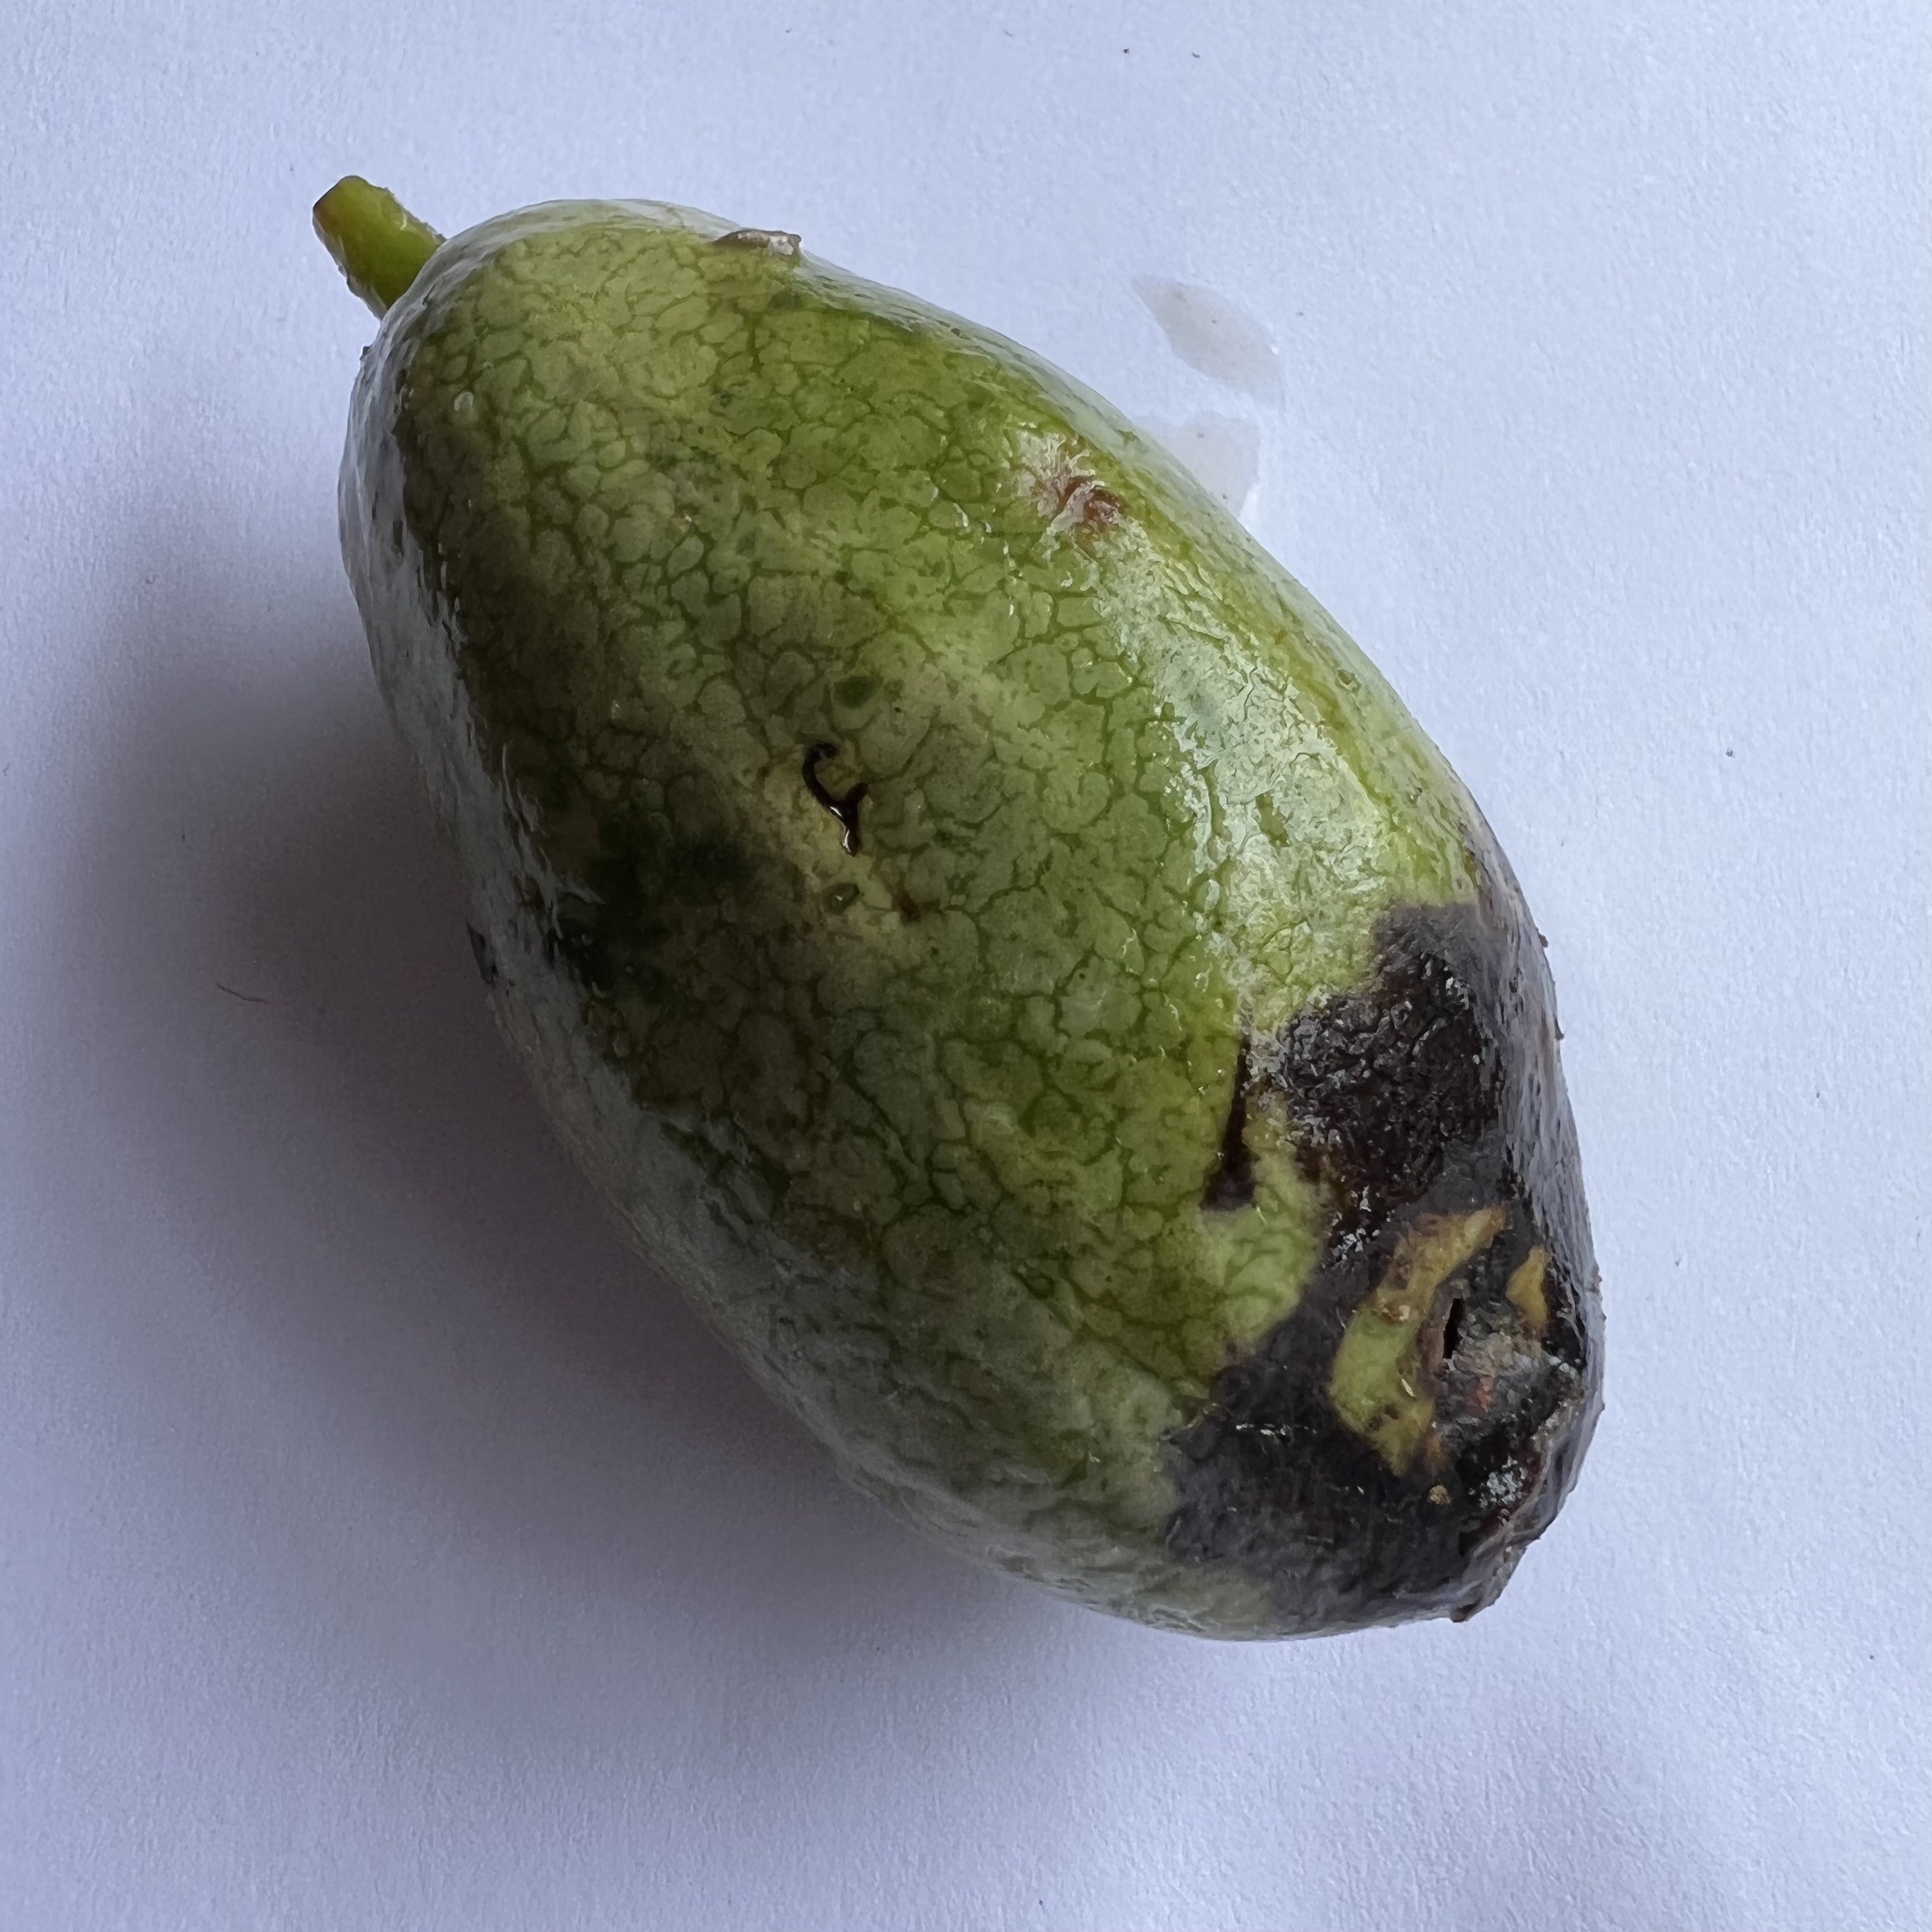
Label: Anthracnose